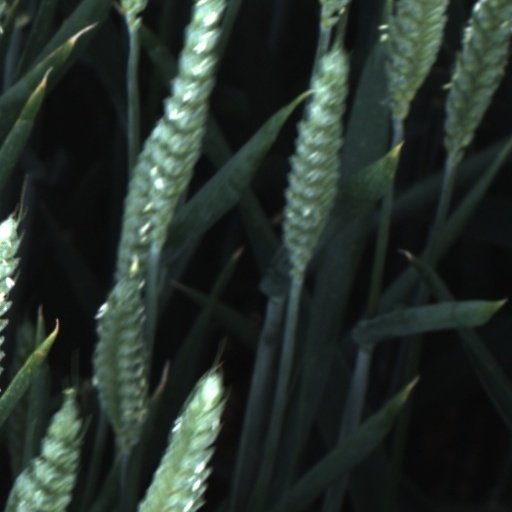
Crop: wheat